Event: Nepal Earthquake
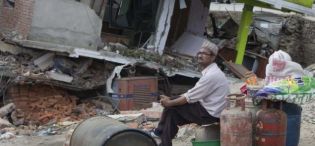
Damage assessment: damage